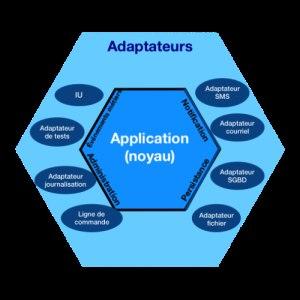
L'architecture hexagonale, ou architecture à base de ports et d'adaptateurs, est un patron d'architecture utilisé dans le domaine de la conception des logiciels. Elle vise à créer des systèmes à base de composants d'application qui sont faiblement couplés et qui peuvent être facilement connectés à leur environnement logiciel au moyen de ports et d'adaptateurs. Ces composants sont modulaires et interchangeables ce qui renforce la cohérence des traitements et facilite l'automatisation des tests.